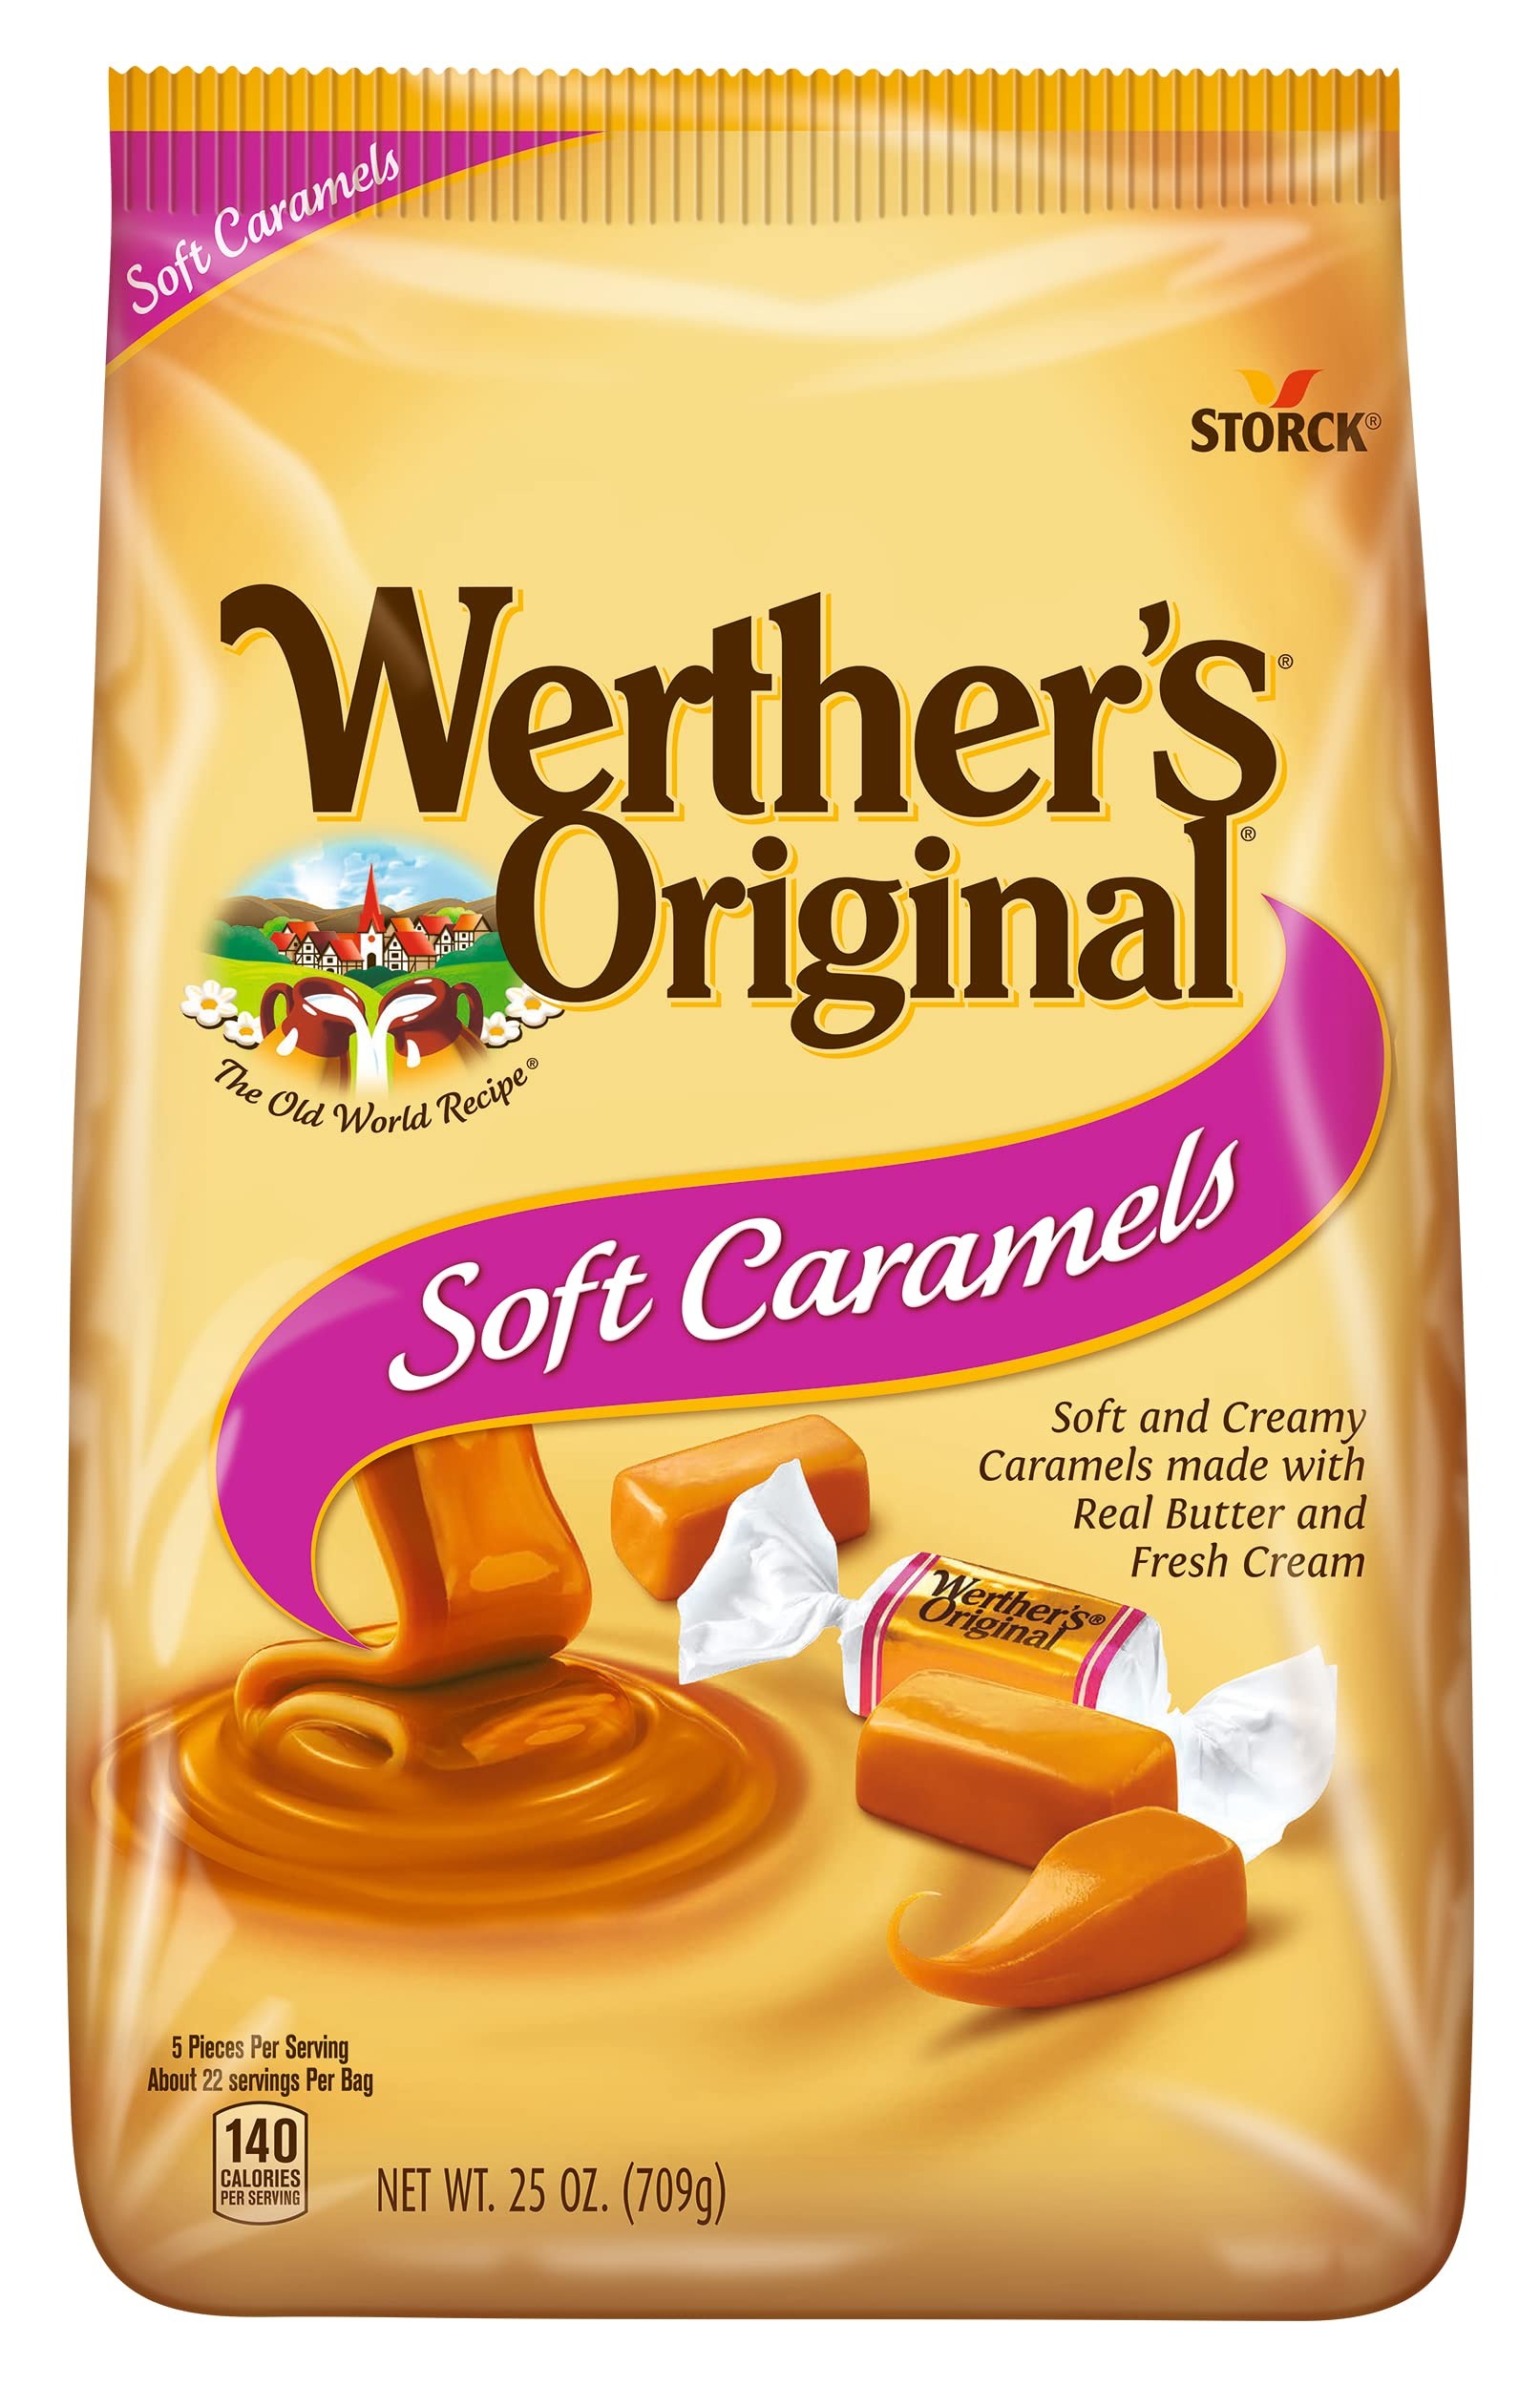
Item Name: Werther's Original Soft Caramel Candy, 25 Oz Bag
Bullet Point 1: One 25 oz. bag of Werther's Original soft and creamy caramels.
Bullet Point 2: Fill candy dishes at home or in the office break room or gift to family and friends
Bullet Point 3: Perfect for on-the-go snacking
Bullet Point 4: Made with real butter and fresh cream, for a smooth taste that is one of a kind.
Bullet Point 5: Werther's Originals are available in a range of flavors and in hard, soft, and chewy varieties as well as sugar-free and caramel popcorn.
Value: 25.0
Unit: Ounce

Price: 12.58